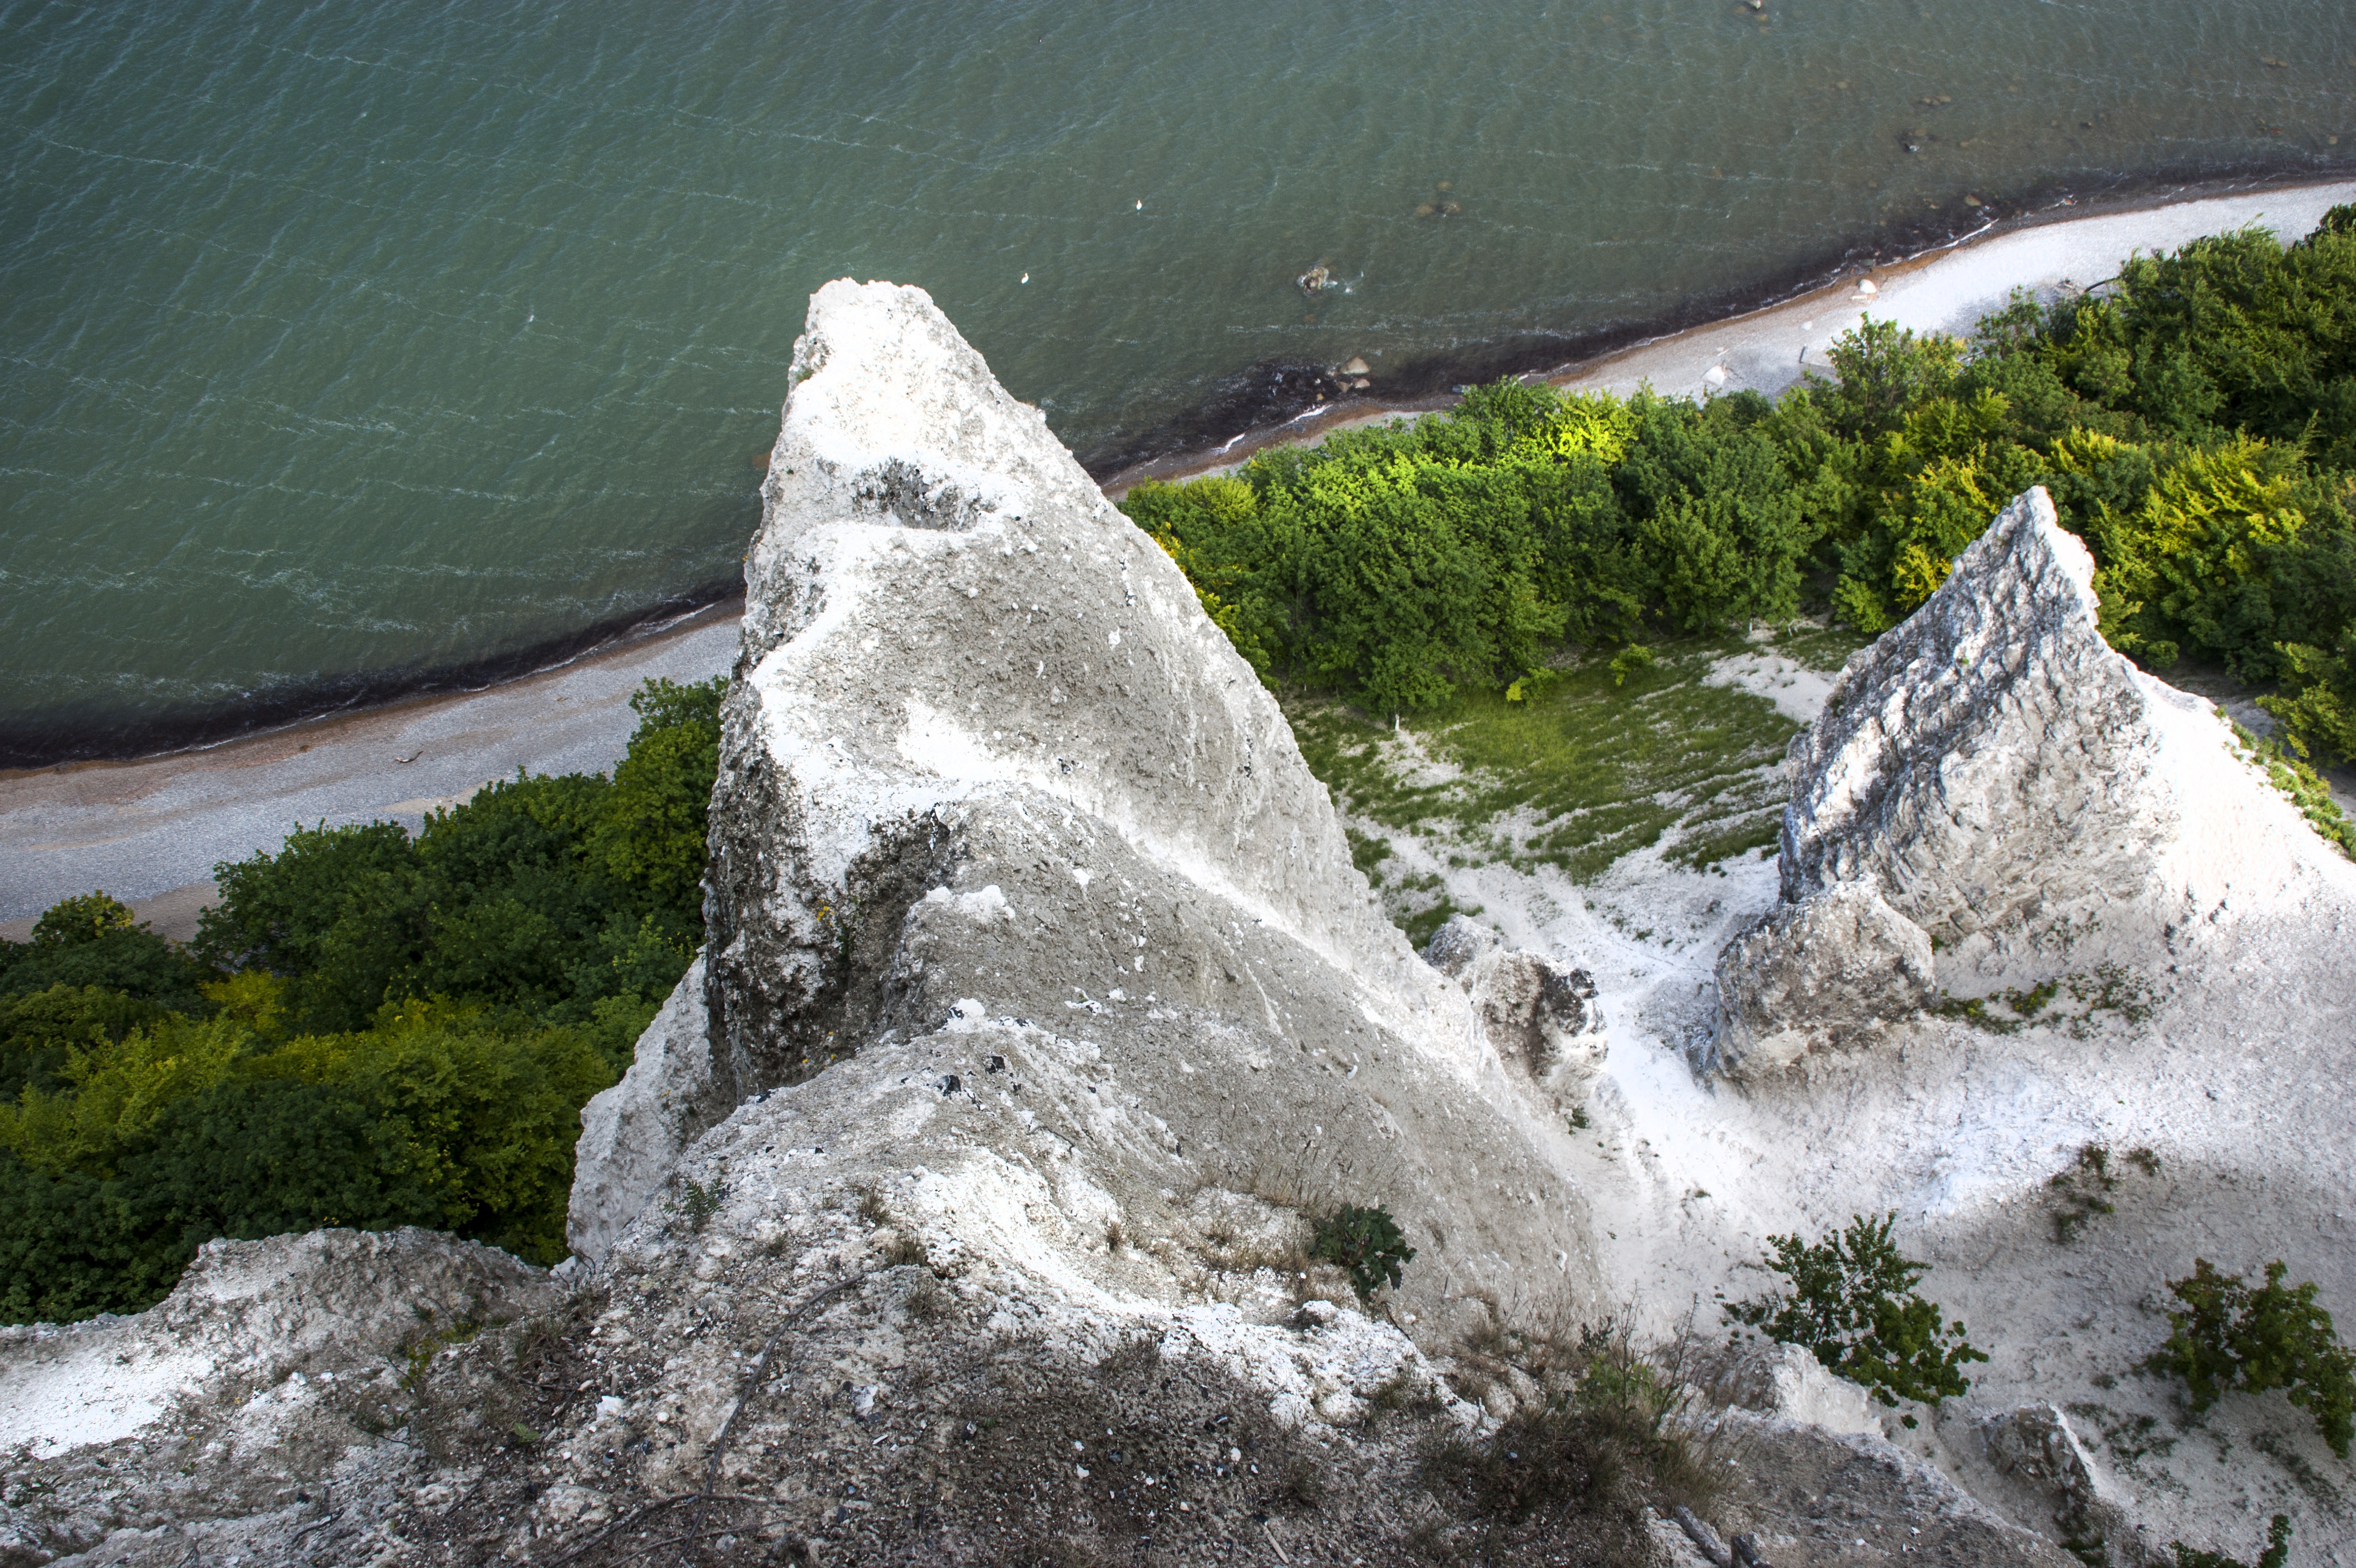
coast, water, rock, mountain, snow, mountain range, ice, terrain, material, geology, boulder, water feature, zingst